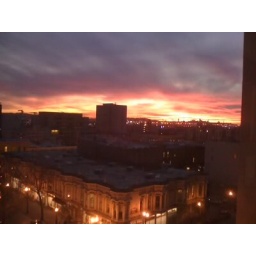
The view from my office window in Oakland one February evening. Taken with my cell phone.